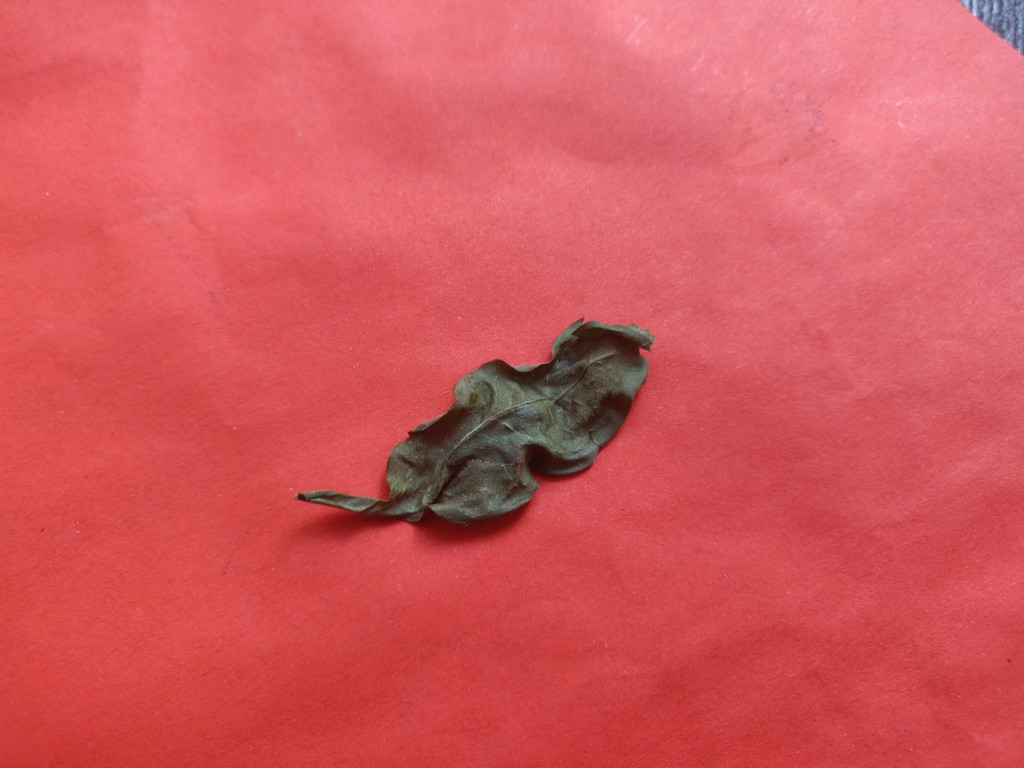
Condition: Dried
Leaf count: single
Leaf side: unknown